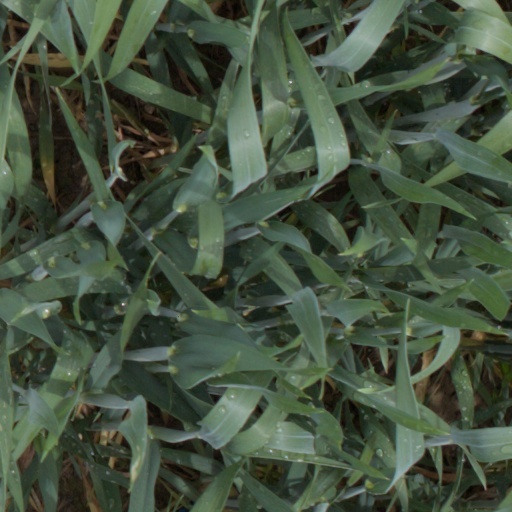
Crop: wheat